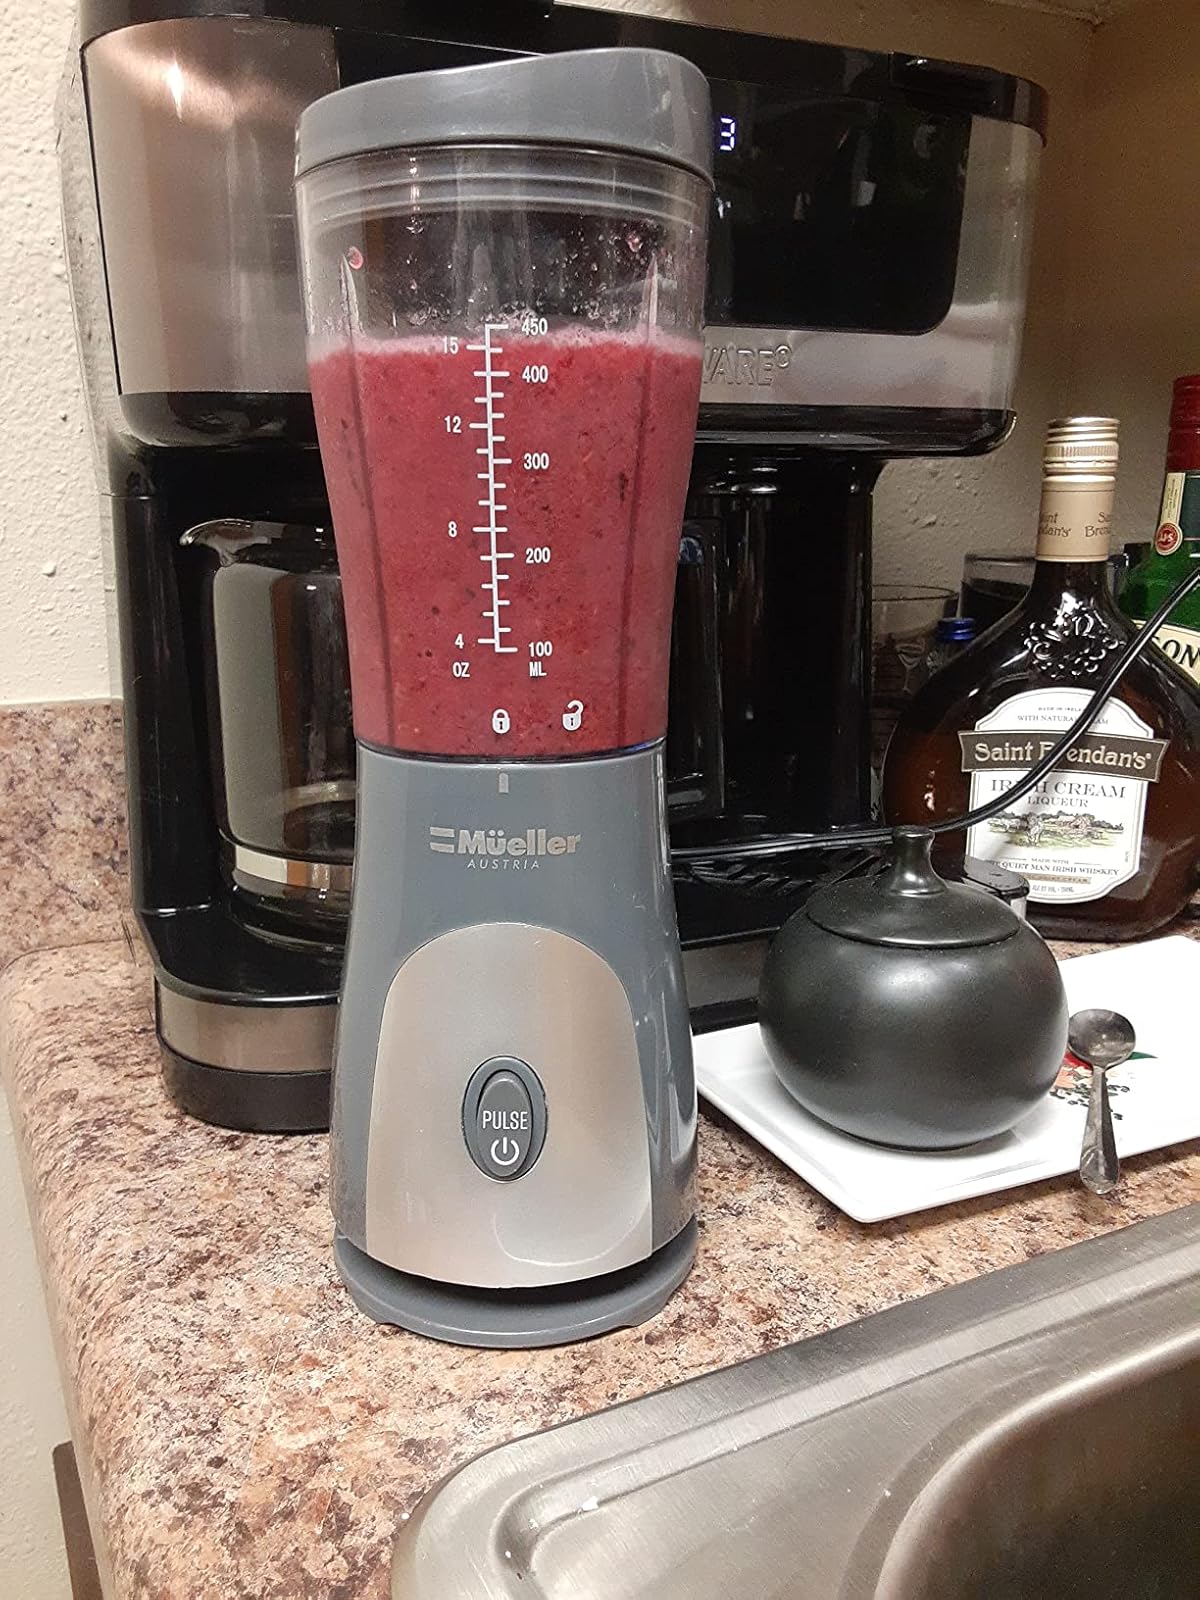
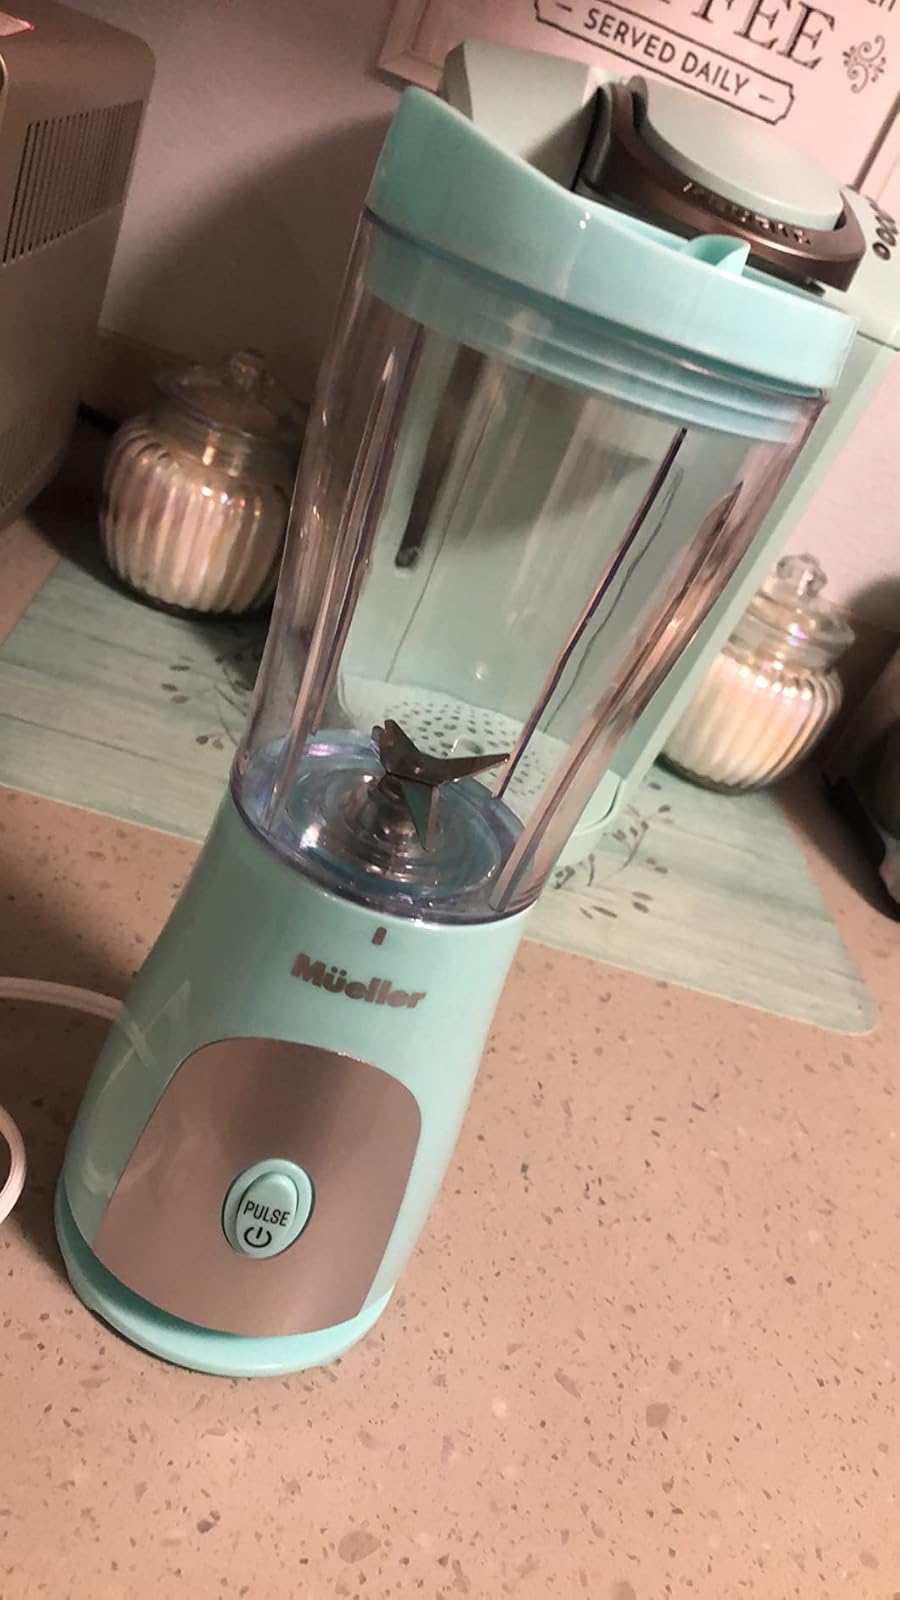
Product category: items_blender
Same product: no